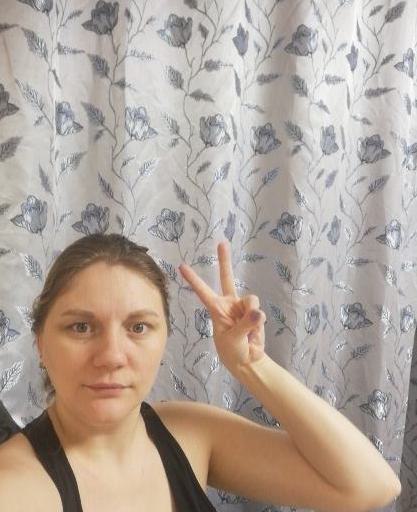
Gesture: peace